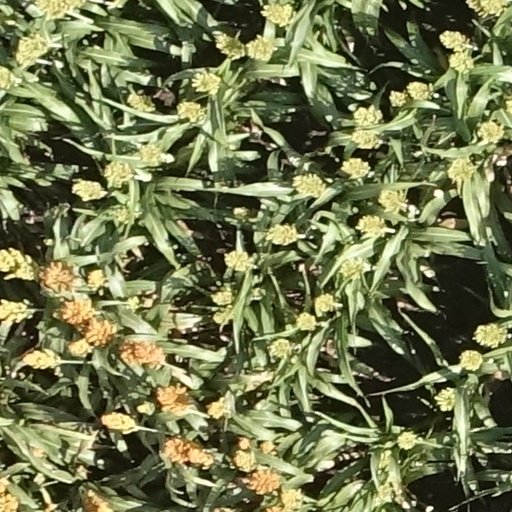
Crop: sorghum